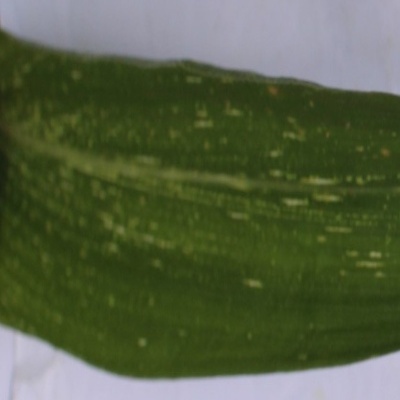
Label: Corn_(Maize)___Maize_Streak_Virus